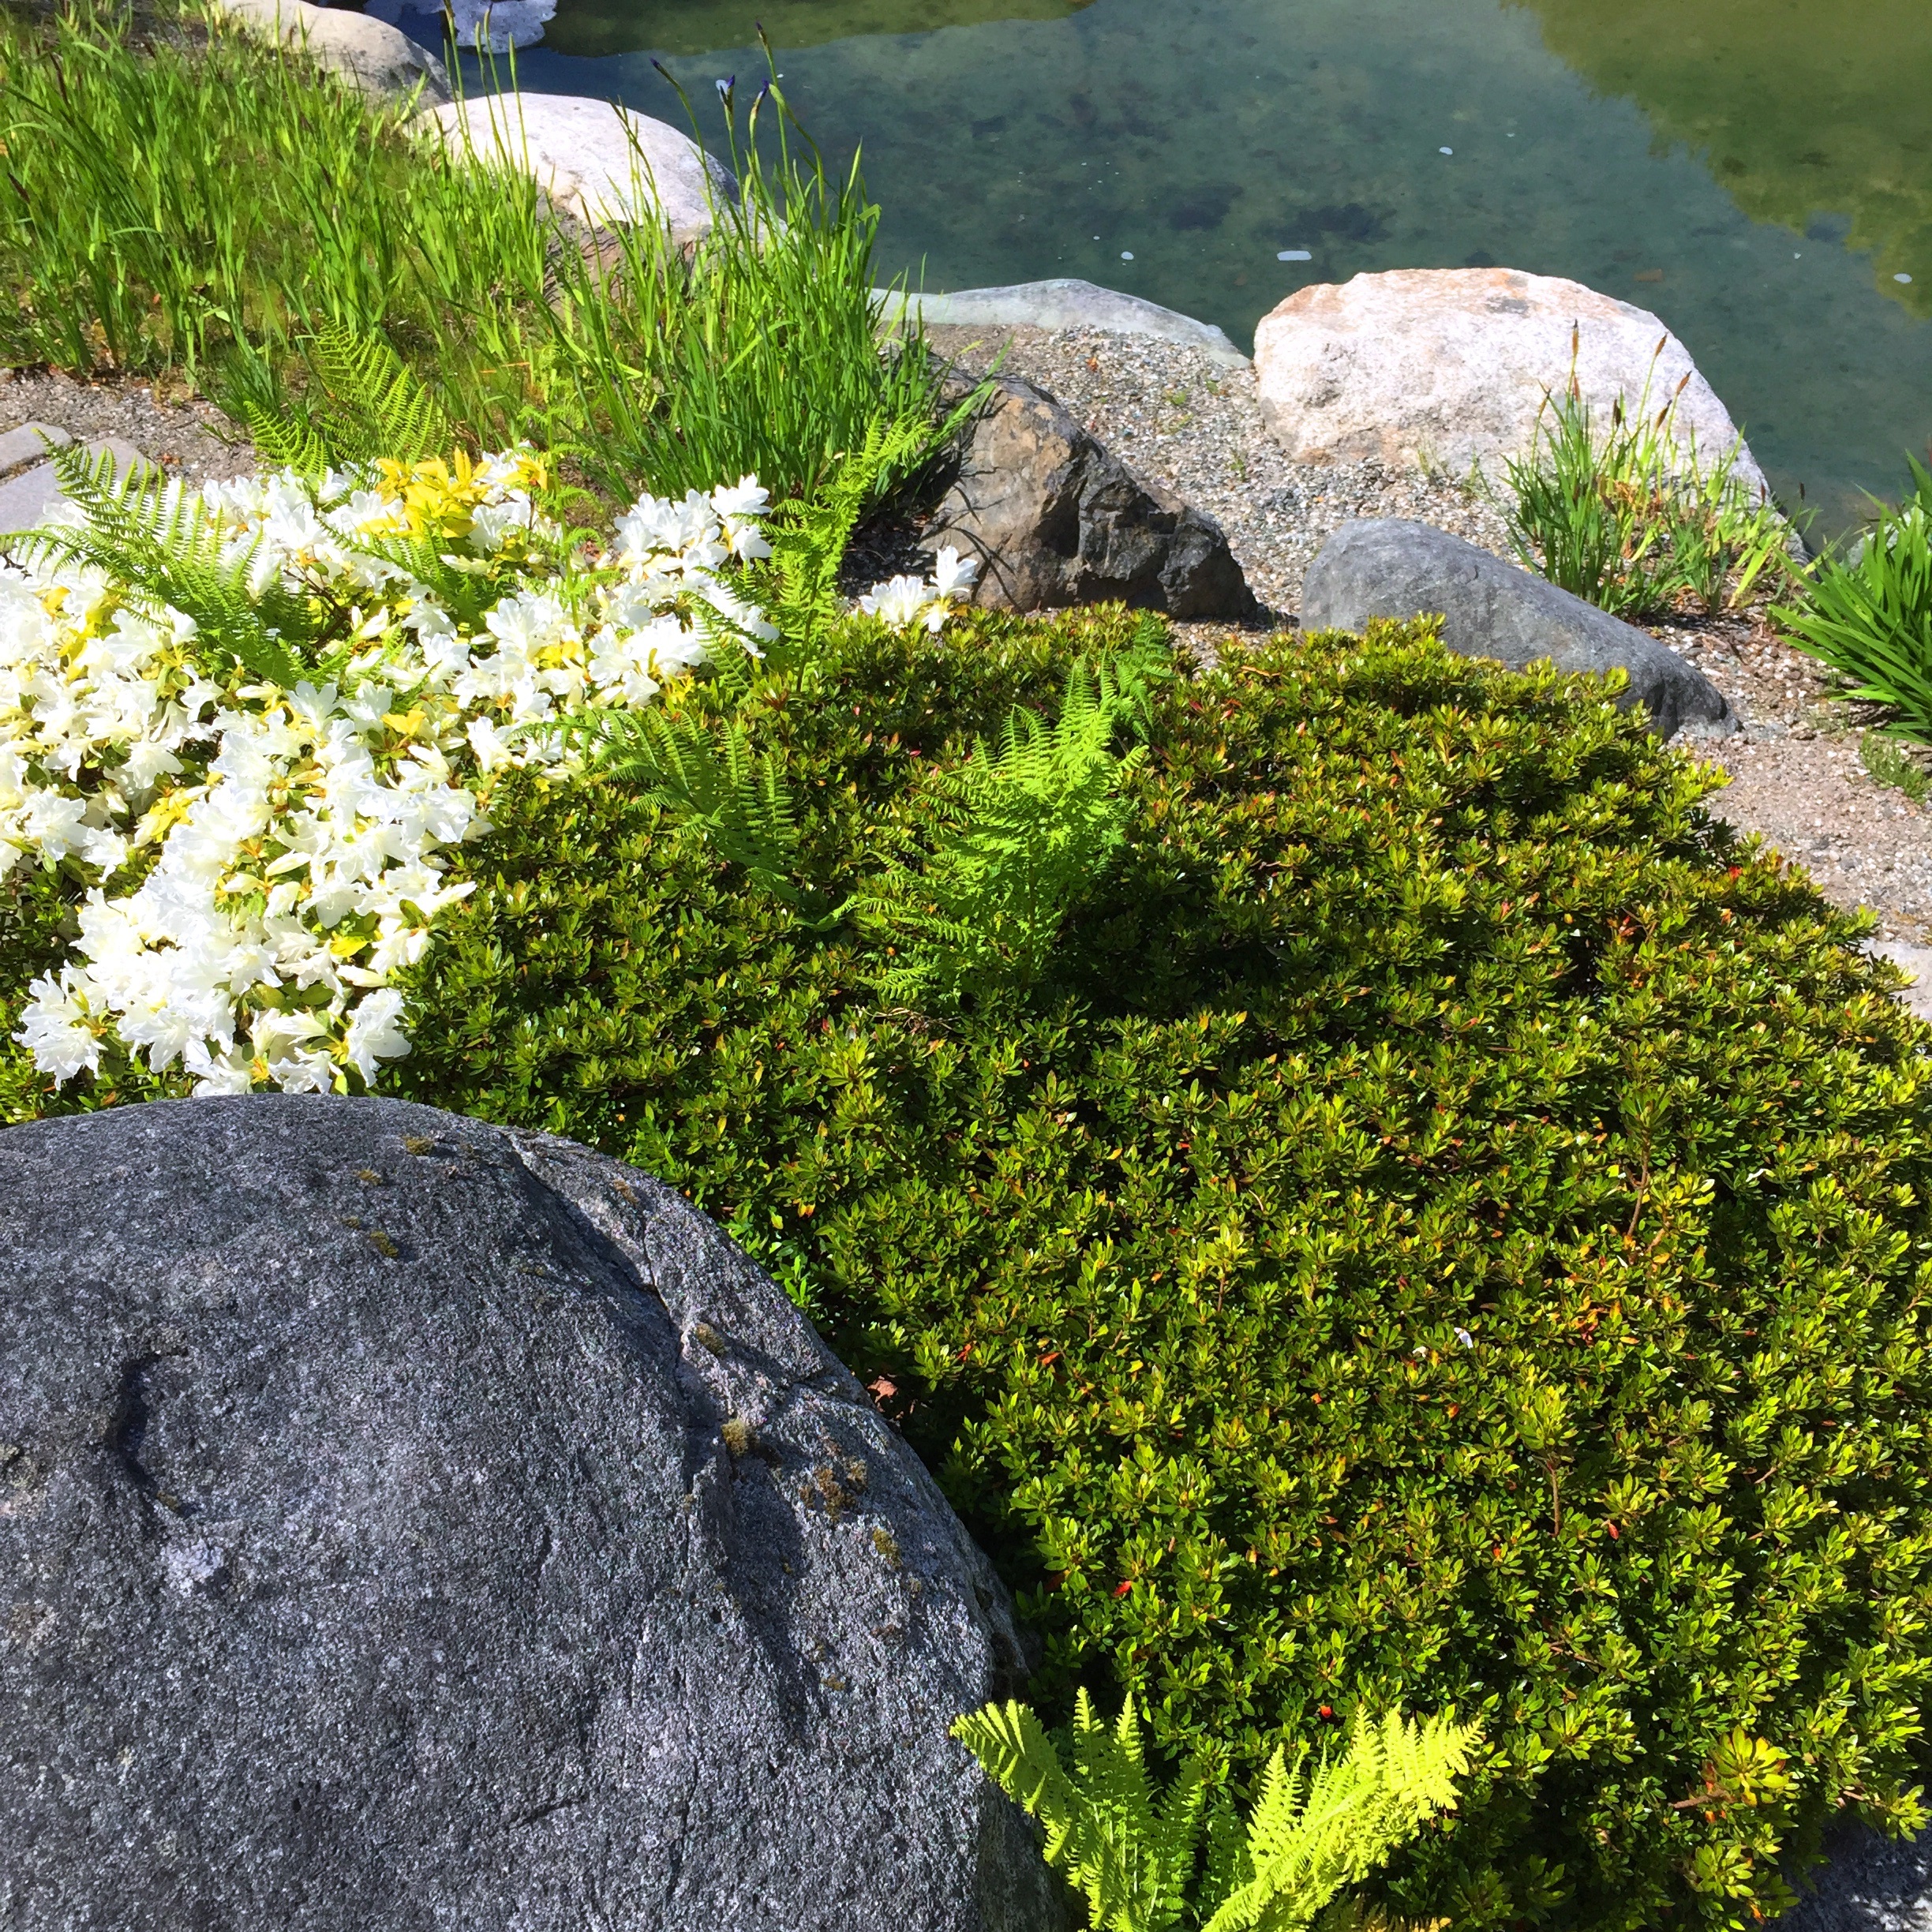
tree, water, grass, rock, plant, lawn, leaf, flower, moss, pond, stream, spring, green, natural, botany, garden, flora, relaxing, vegetation, shrub, water feature, land plant, non vascular land plant